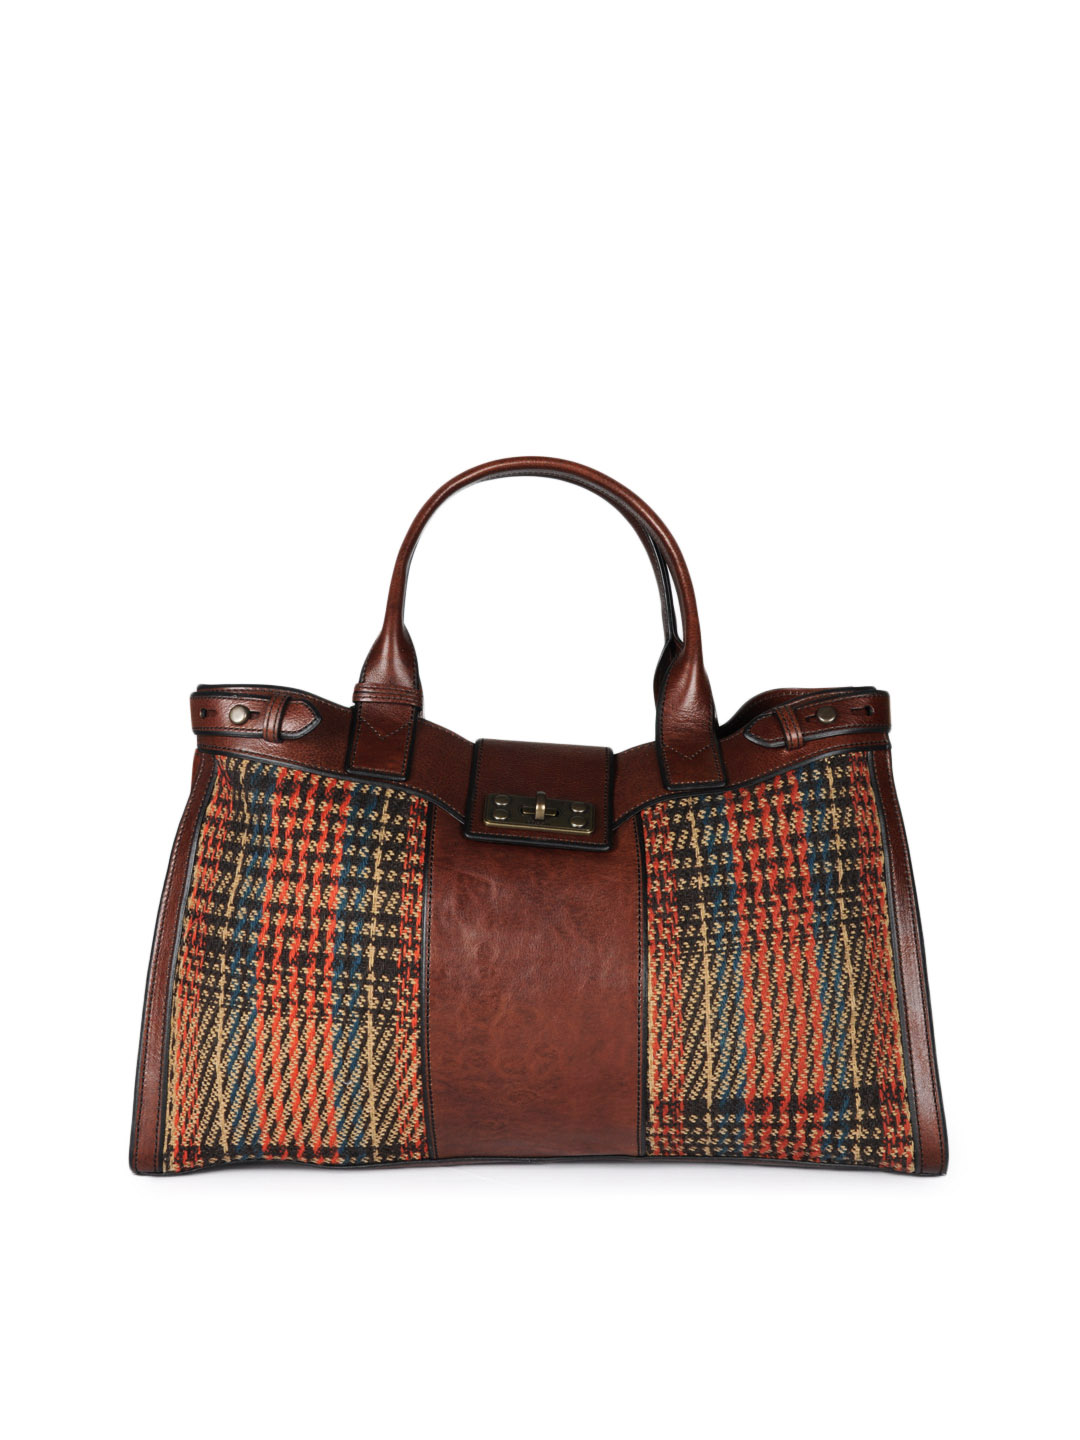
Fossil Women Brown Handbag
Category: Accessories / Bags / Handbags
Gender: Women
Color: Brown
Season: Winter 2016
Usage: Casual